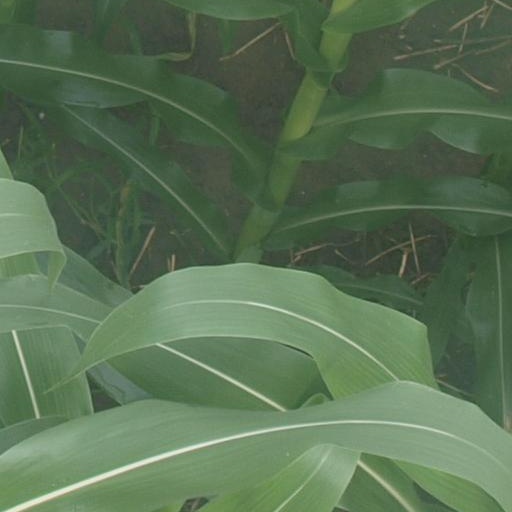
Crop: maize; corn